Rezo Lagidze

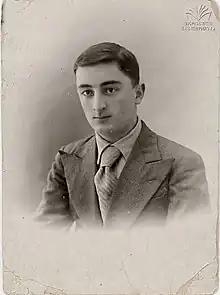
Lagidze in his youth

Revaz Ilias dze Lagidze (July 10, 1921 – October 16, 1981), known professionally as Rezo Lagidze, was a 20th-century Georgian composer. Recognized as the People's Artist of the Georgian SSR (1961) and a laureate of the USSR State Prize, he wrote a variety of compositions ranging from opera to symphonic works and film scores. Lagidze's notable compositions include his 1973 opera "Lela" and the "Song about Tbilisi", which remains popular in Georgia and Russia to this day.